Criticism of Israel

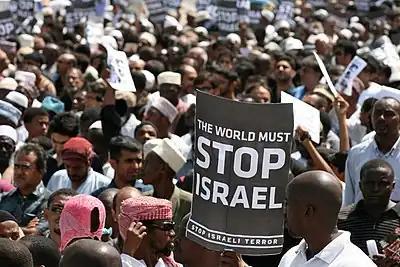
Protesters in Dar es Salaam opposing the Gaza War in 2009

Israel has faced international criticism since its establishment in 1948 relating to a variety of issues, many of which are centered around human rights violations in its occupation of the West Bank and the Gaza Strip.